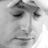
Emotion: sad